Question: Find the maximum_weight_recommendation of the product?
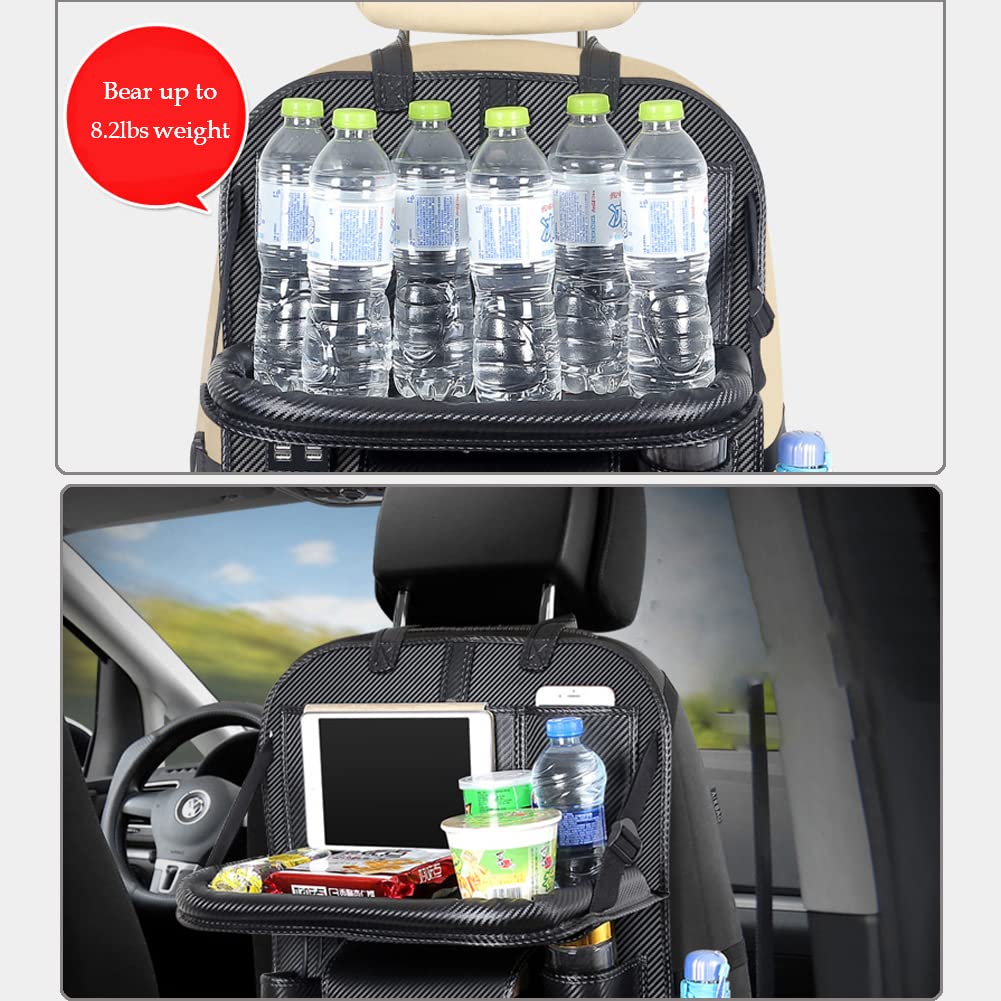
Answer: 8.2 pound